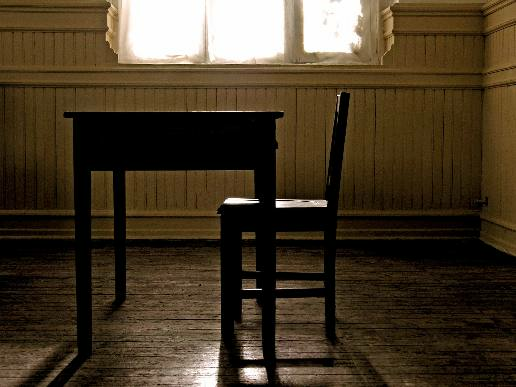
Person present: No